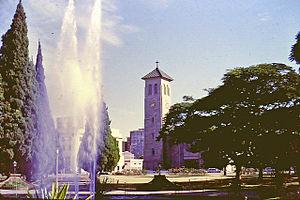
L’histoire de la Rhodésie du Sud correspond à la période durant laquelle le Zimbabwe actuel était une colonie britannique de 1890 jusqu'à l’indépendance du pays en 1980.